Water supply and sanitation in Palestine

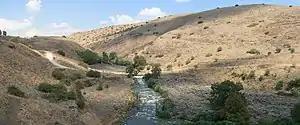
Jordan River

The Upper Jordan River flows south into the Sea of Galilee, which provides the largest freshwater storage capacity along the Jordan River. Lake Tiberias drains into the Lower Jordan River, which winds further south through the Jordan Valley to its terminus in the Dead Sea. The Palestinians are denied any access to this water. About a quarter of the 420 million m Israel pumps from the Sea of Galilee goes to the local communities in Israel and to Jordan; the rest is diverted to Israel through the National Water Carrier (NWC) before it can reach the West Bank. Virtually all water from the Yarmouk River, north of the West Bank is diverted by Israel, Syria and Jordan. The water of the Tirza Stream, the largest stream in the central Jordan Valley, fed by rainwater, is diverted by Israel to the Tirza Reservoir and used by settlements in the area for irrigation of crops and for raising fish.